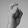
ASL letter: X